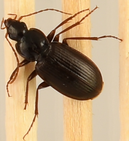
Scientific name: Calathus advena
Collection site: Rocky Mountains NEON (RMNP), plot RMNP_012